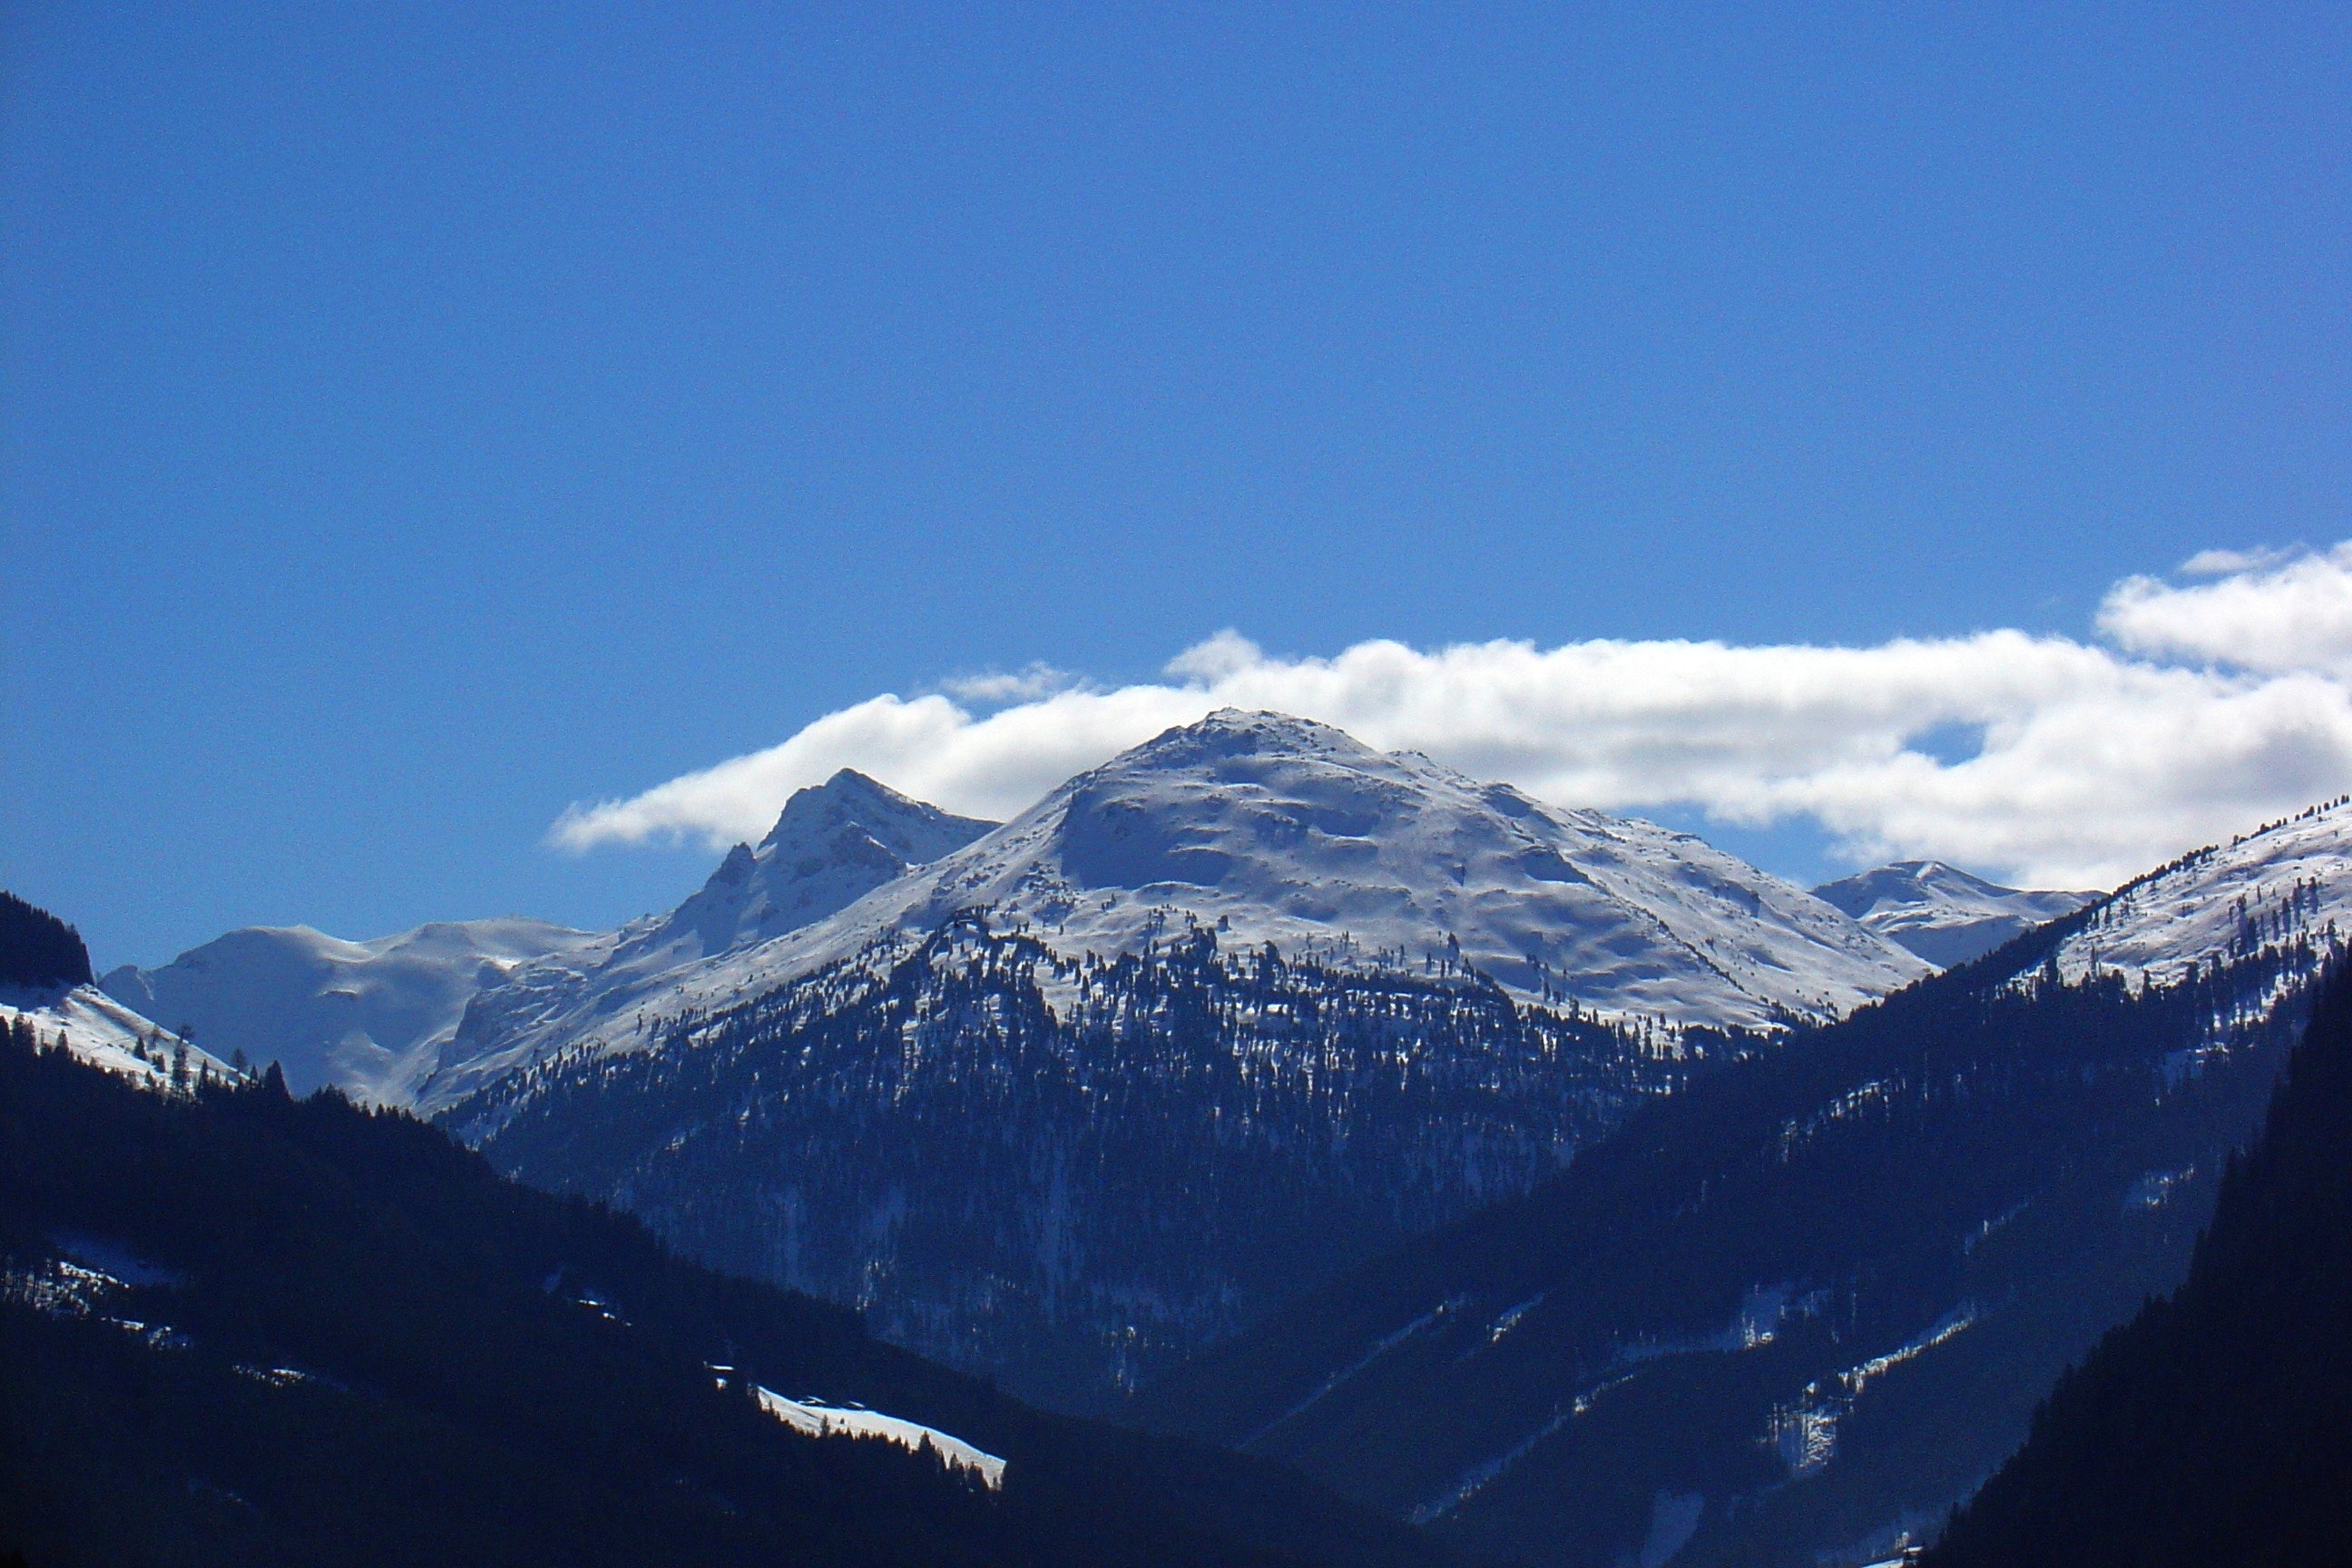
mountainous landforms, mountain, sky, mountain range, snow, ridge, alps, cloud, winter, highland, wilderness, massif, hill station, summit, mount scenery, fell, hill, tree, glacier, valley, geological phenomenon, glacial landform, landscape, meteorological phenomenon, vacation, ice